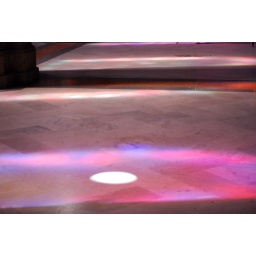
Hole in a stained Glass window causes a white spot in the midst of colors.